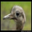
Label: bird